Abdul Rashid Ghazi

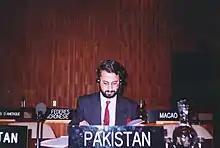
Ghazi representing Pakistan at Maison de l'UNESCO

Having completed his M.Sc. in History, he secured a position at the Pakistan National Commission and later joined the Ministry of Education in Islamabad as a Grade-17 officer, where he briefly served as the editor of its monthly magazine, "Piyami".